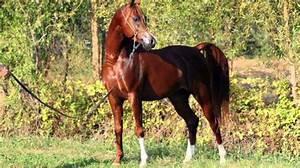
horse